Juan Dalmau

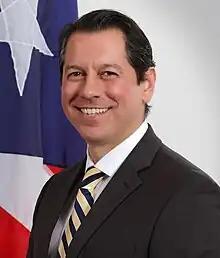
Dalmau in 2017

Juan Manuel Dalmau Ramírez (born July 23, 1973) is a Puerto Rican politician, attorney and a candidate for Governor of Puerto Rico for the Puerto Rican Independence Party. He was previously a member of the Senate of Puerto Rico, and was a candidate for governor in the 2012, 2020 and 2024 elections, with the nomination of the PIP and the Citizen Victory Movement.